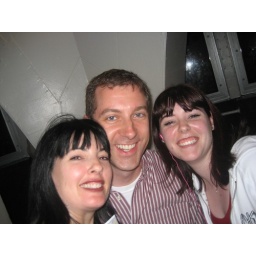
on the 102nd floor in the spire of the Empire State building